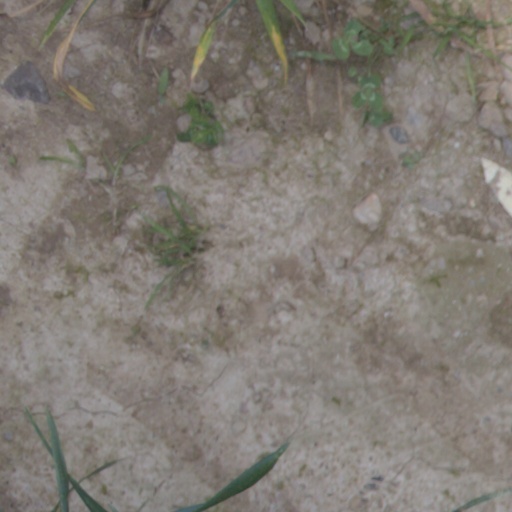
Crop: wheat